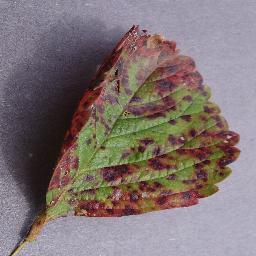
Label: Strawberry___Leaf_scorch